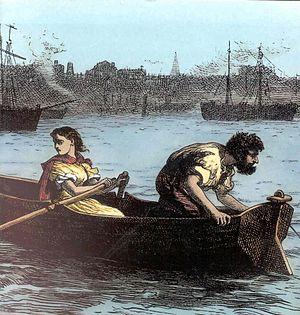
L'Ami commun, quatorzième et dernier roman achevé de Charles Dickens, a été publié par Chapman & Hall en vingt épisodes de feuilleton — comptant pour dix-neuf — en 1864 et 1865, avec des illustrations de Marcus Stone, puis en deux volumes en février et novembre 1865, enfin en un seul la même année. Situé dans le présent, il offre une description panoramique de la société anglaise, la troisième après La Maison d'Âpre-Vent et La Petite Dorrit. En cela, il se rapproche beaucoup plus de ces deux romans que de ses prédécesseurs immédiats, Le Conte de deux cités et Les Grandes Espérances.